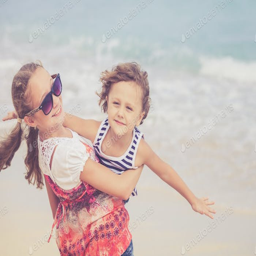
sister and brother playing on the beach at the day time .